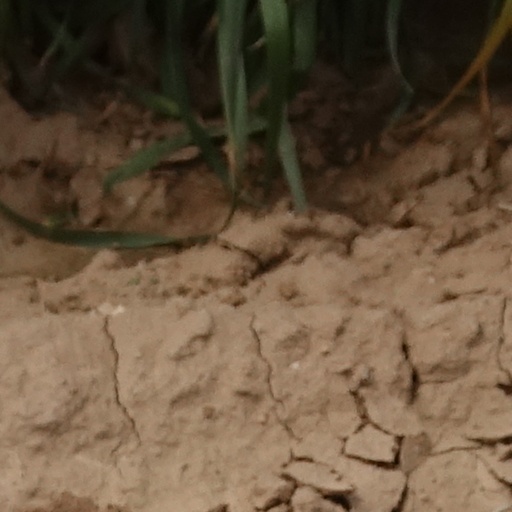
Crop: wheat